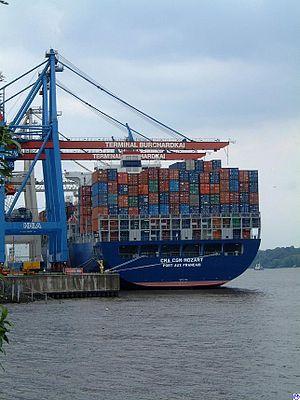
Le libre-échange est un principe visant à favoriser le développement du commerce international en supprimant les barrières nationales tarifaires et non tarifaires susceptibles de restreindre l'importation des biens et des services. Au sens strict, la notion ne s'étend pas aux mouvements de travailleurs ou de capitaux. Il s'oppose au protectionnisme et au mercantilisme.